Zonulin

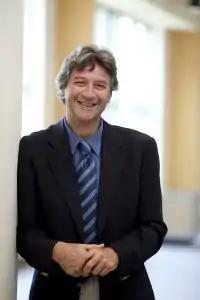
Alessio Fasano

Zonulin (haptoglobin 2 precursor) is a protein that increases the permeability of tight junctions between cells of the wall of the digestive tract. It was discovered in 2000 by Alessio Fasano and his team at the University of Maryland School of Medicine. As the mammalian analogue of zonula occludens toxin, secreted by cholera pathogen "Vibrio cholerae", zonulin has been implicated in the pathogenesis of coeliac disease and diabetes mellitus type 1. Type 2 diabetic patients have shown increased zonulin.